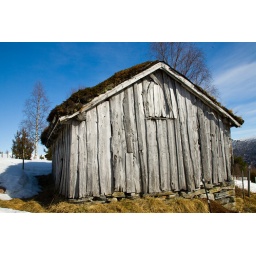
Old barn in the mountains